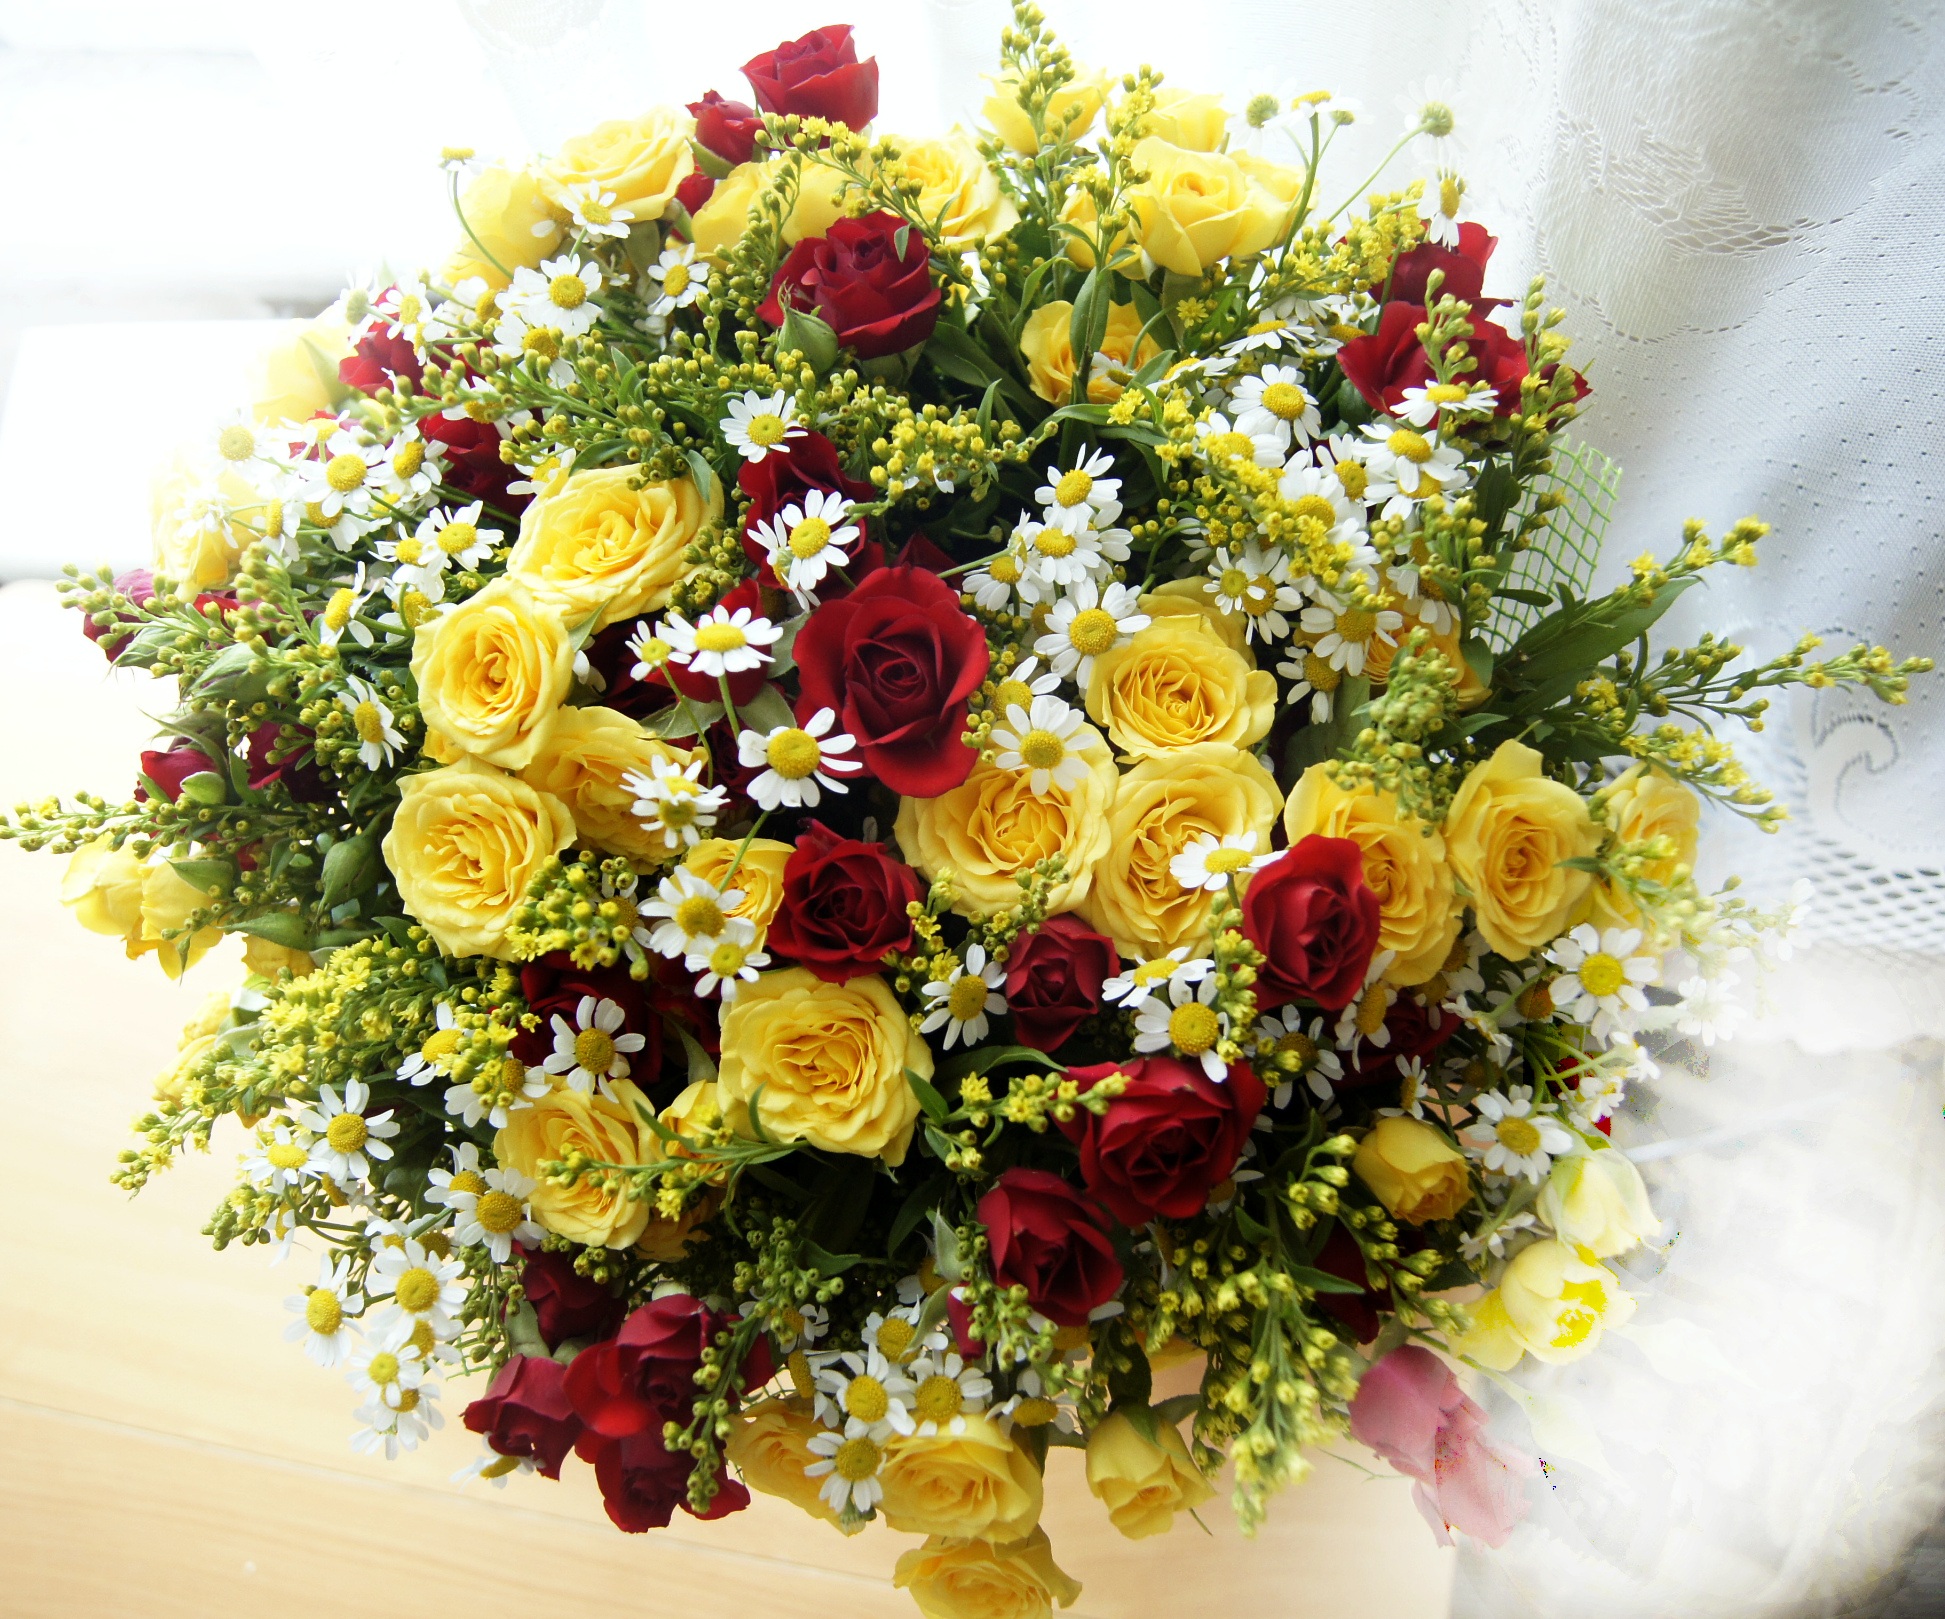
plant, flower, petal, daisy, bouquet, gift, red, color, autumn, yellow, flowers, christmas decoration, roses, bright, joy, beautiful, october, floristry, yellow flowers, chamomile, retail, multi color, flowering plant, beautiful flowers, garden roses, red roses, flower bouquet, cut flowers, floral design, centrepiece, flower arranging